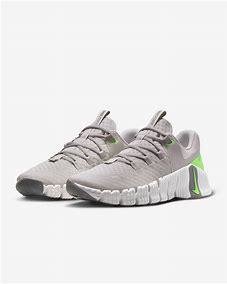
Brand: Nike
Model: Free Metcon 5